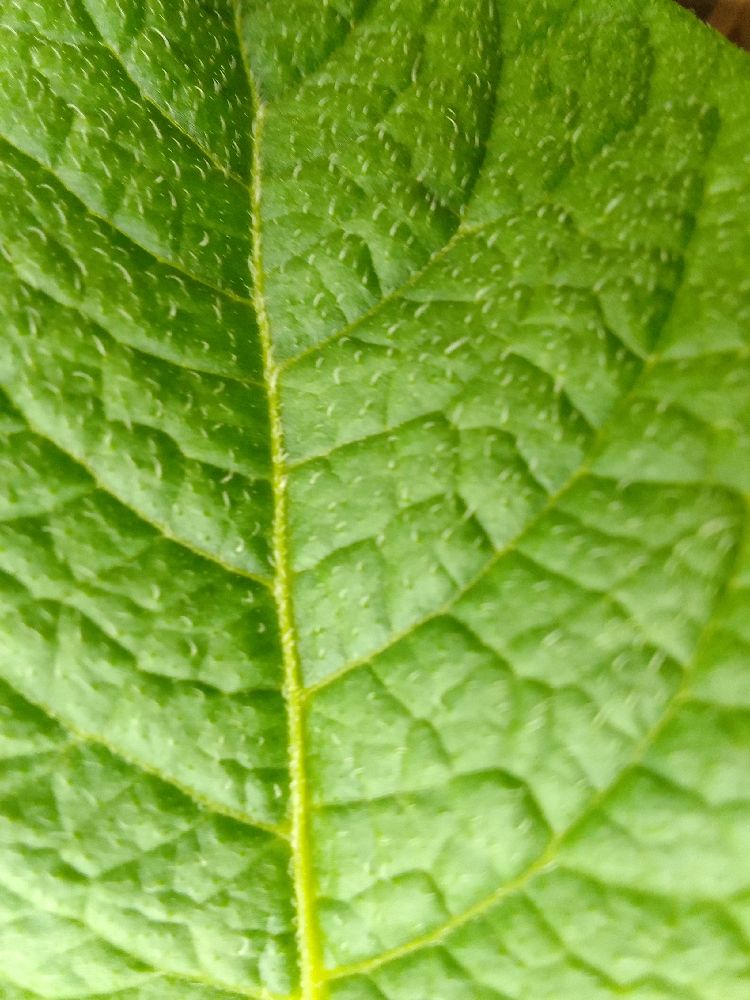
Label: Healthy